Joseph-Charles Franchère

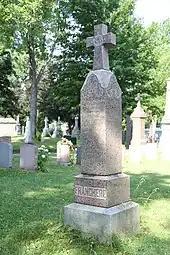
Tombstone of Joseph Charles Franchère (1867-1921)

He was also an illustrator and did book illustrations for Paul-Émile Prévost, "Chansons canadiennes paroles et musique par nos Canadiens" (1907) and his friend the abbot Lionel-Adolphe Groulx, "Les Rapaillages" (1916).